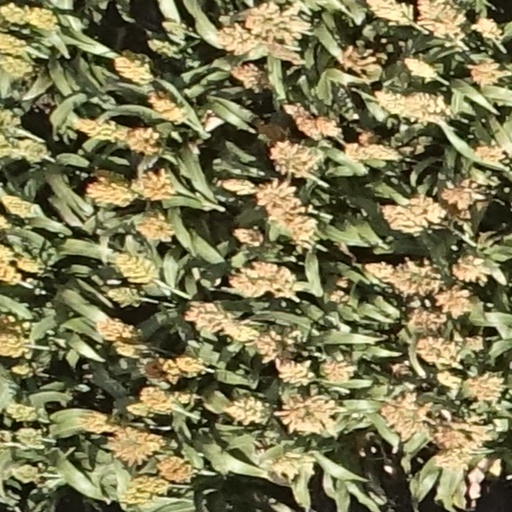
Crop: sorghum